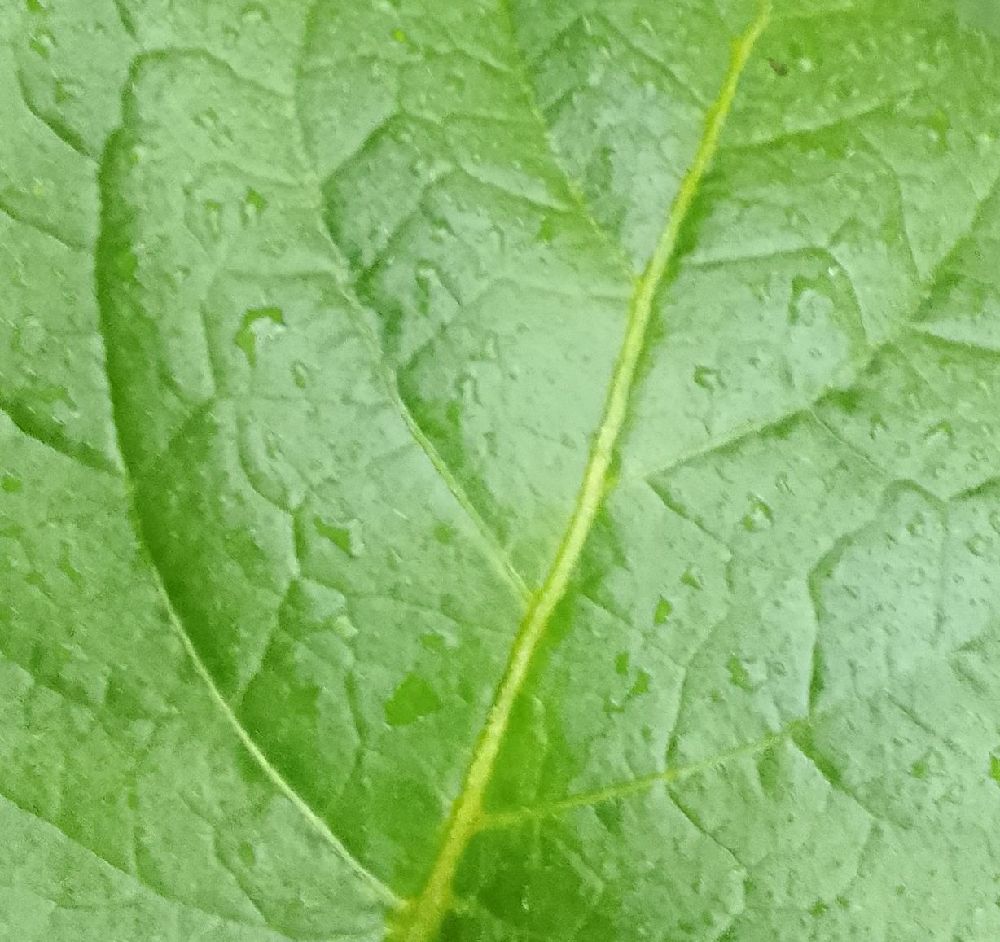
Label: Healthy